McDonnell Douglas DC-9

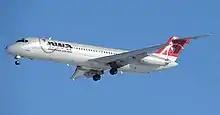
Northwest Airlines DC-9-40 (2007)

The original DC-9 (later designated the Series 10) was the smallest DC-9 variant. The -10 was long and had a maximum weight of . The Series 10 was similar in size and configuration to the BAC One-Eleven and featured a T-tail and rear-mounted engines. Power was provided by a pair of JT8D-5 or JT8D-7 engines. A total of 137 were built. Delta Air Lines was the initial operator.